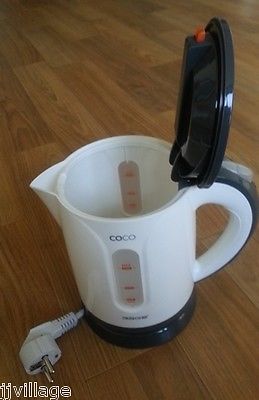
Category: kettle